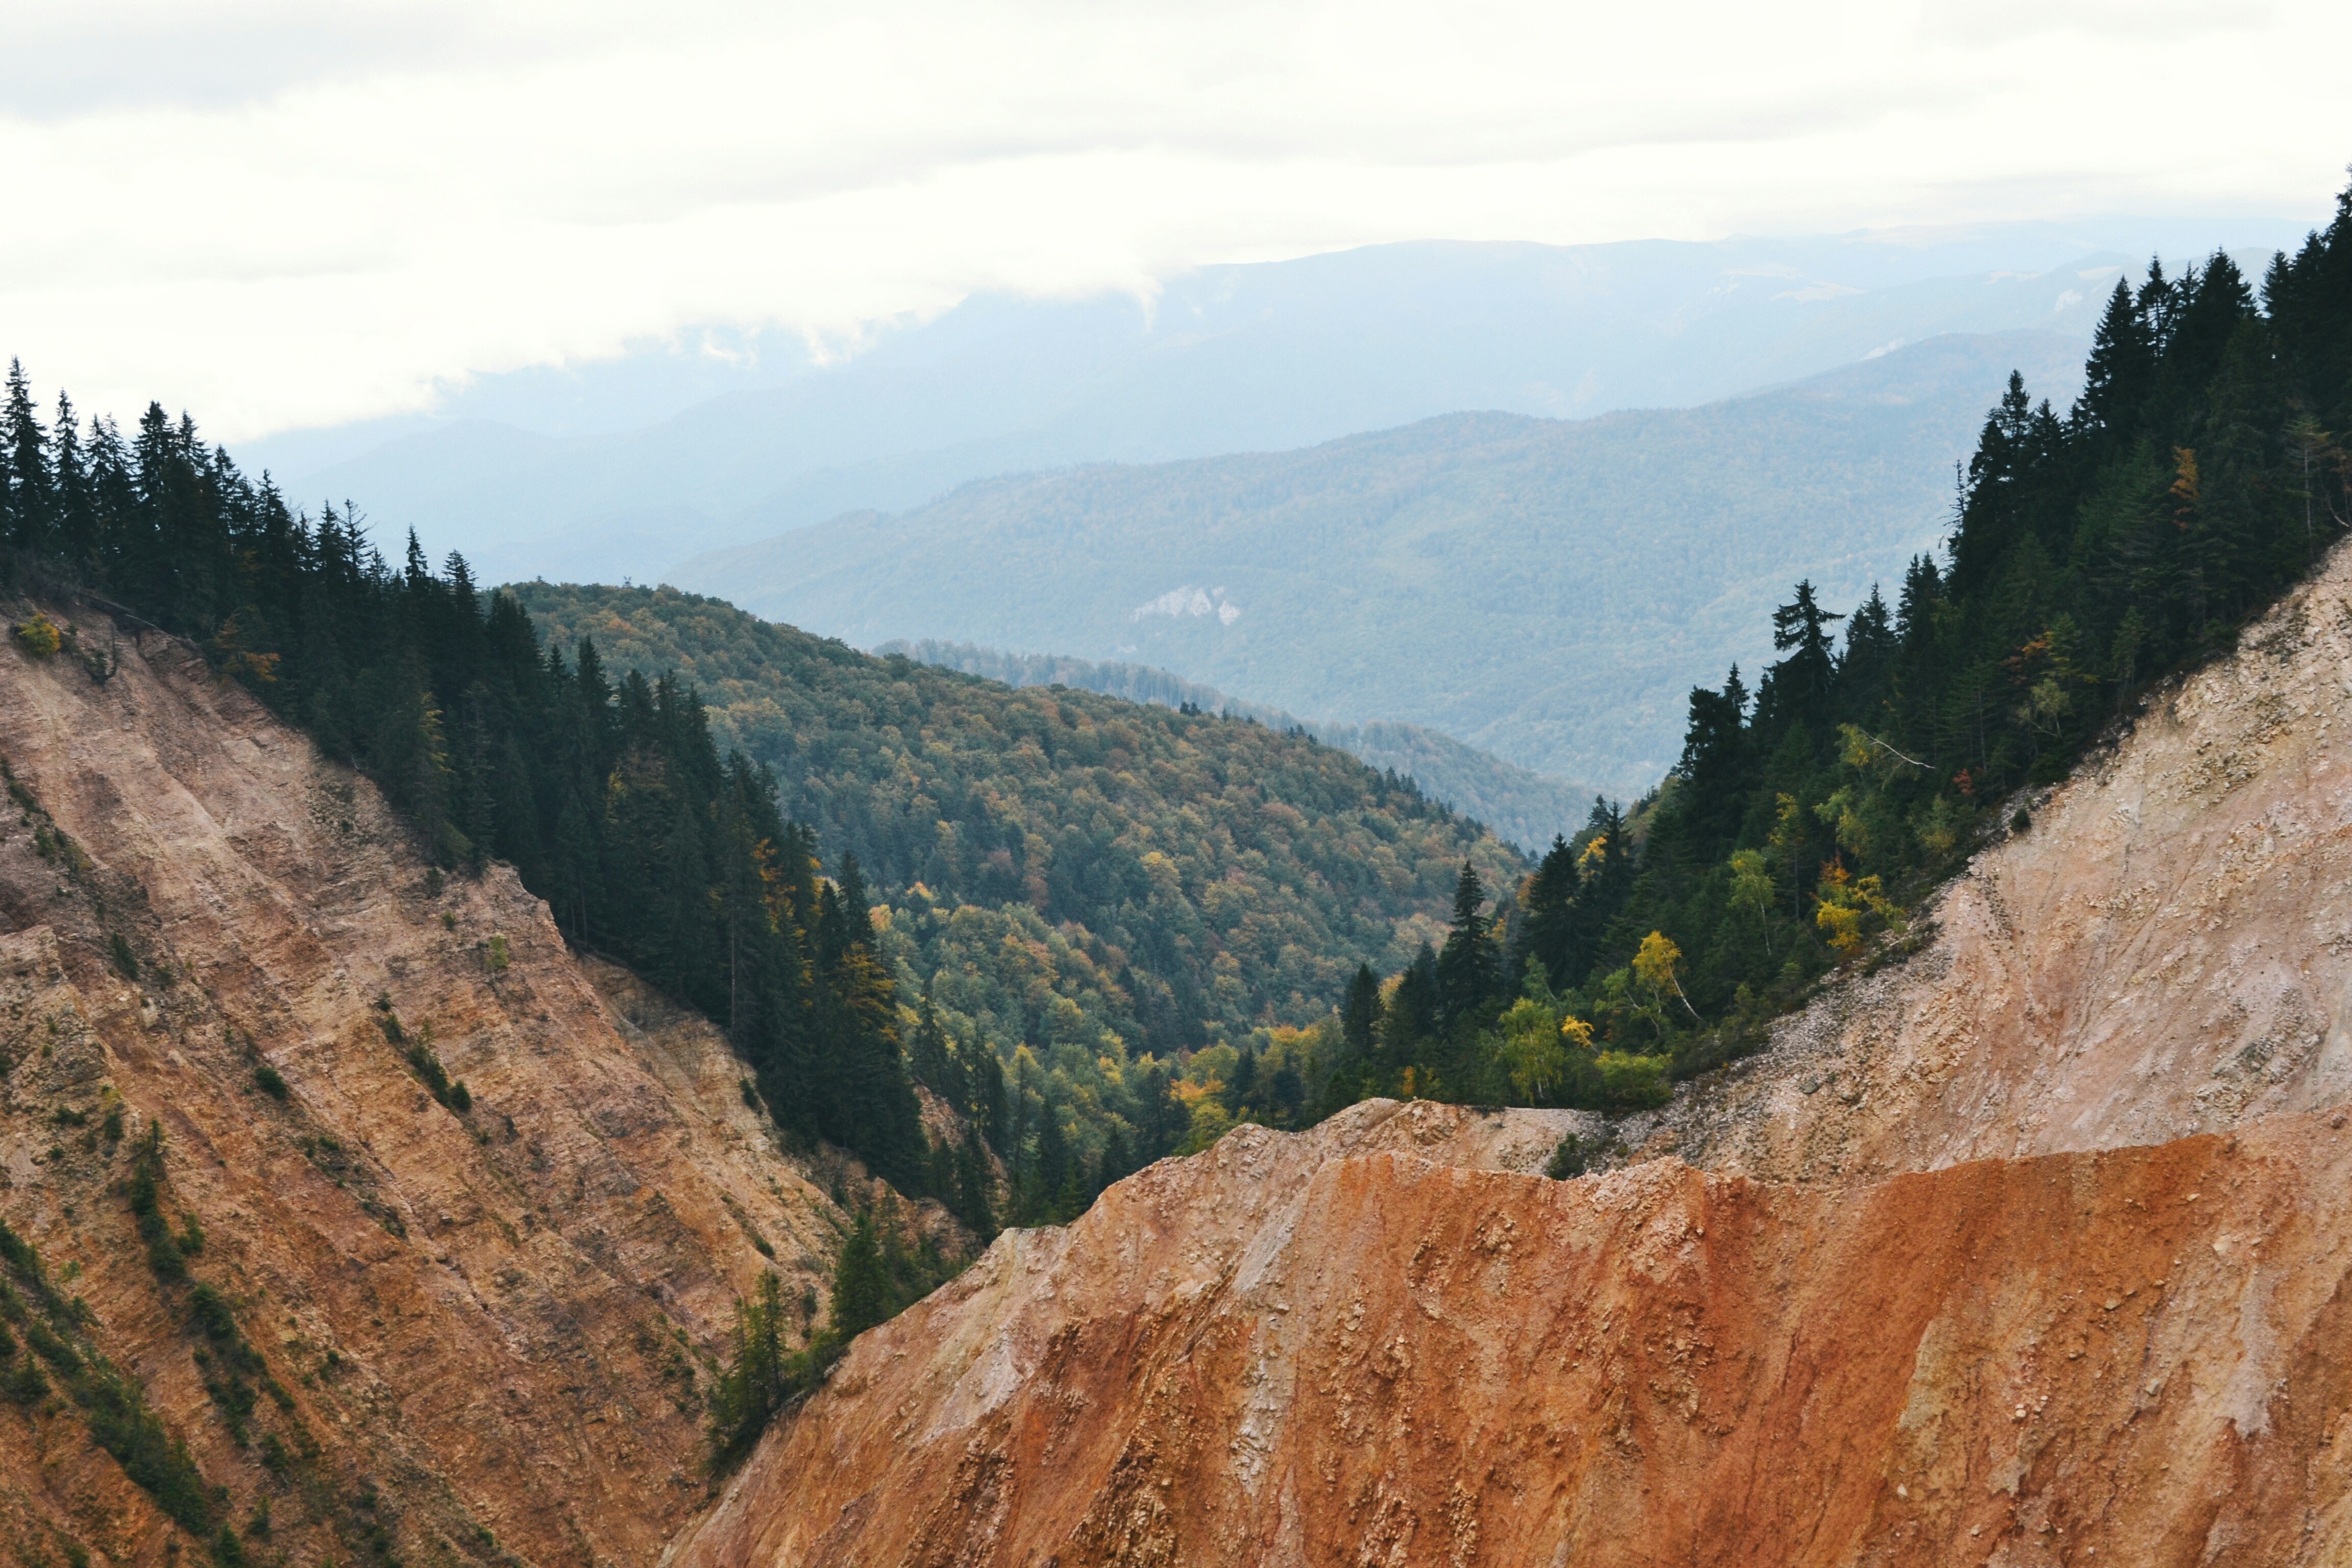
wilderness, walking, mountain, trail, adventure, valley, mountain range, canyon, ridge, geology, ravine, plateau, fell, wadi, landform, mountain pass, geographical feature, mountainous landforms